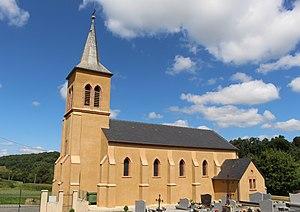
Église Saint-Michel de Fréchède (Hautes-Pyrénées)
La liste des églises des Hautes-Pyrénées recense de manière exhaustive les églises situées dans le département français des Hautes-Pyrénées.
Fréchède est une commune française située dans le département des Hautes-Pyrénées, en région Occitanie.